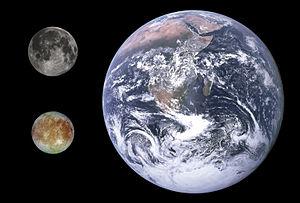
La colonisation d'Europe fait référence à une possible présence humaine permanente sur la surface de cette lune.